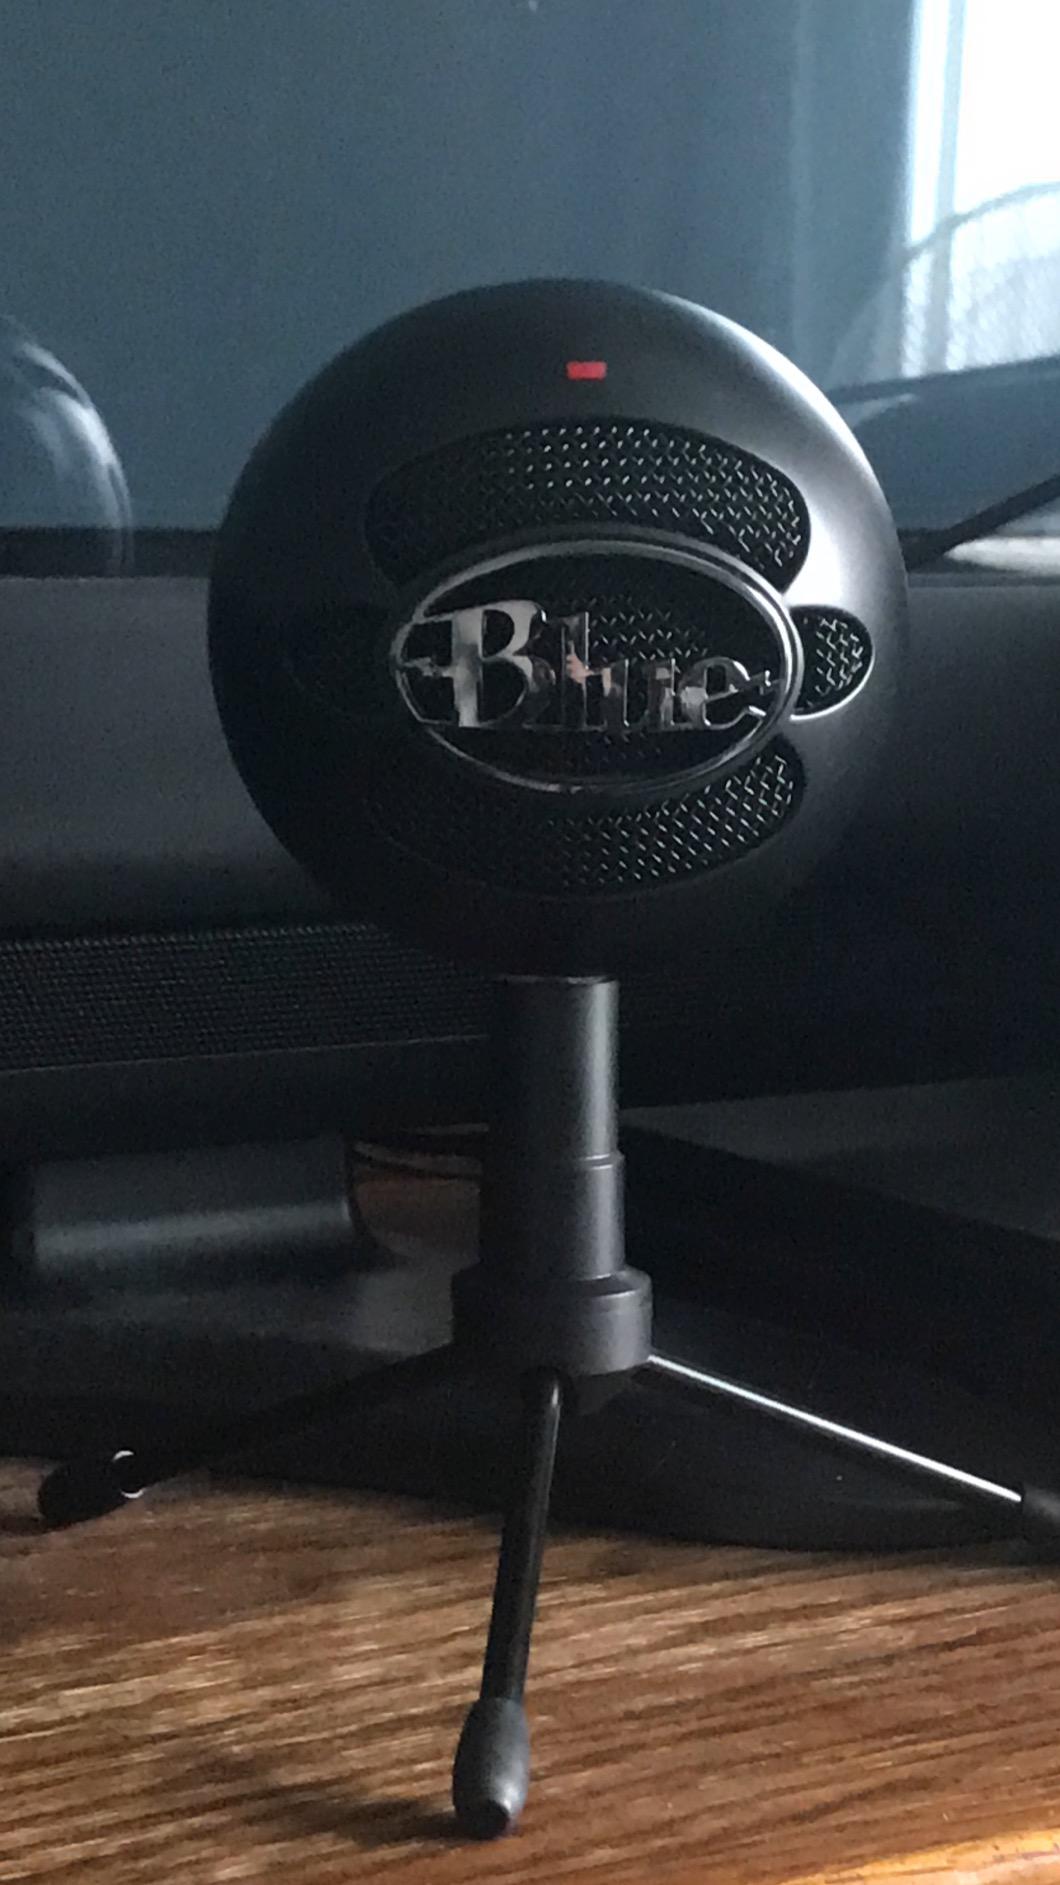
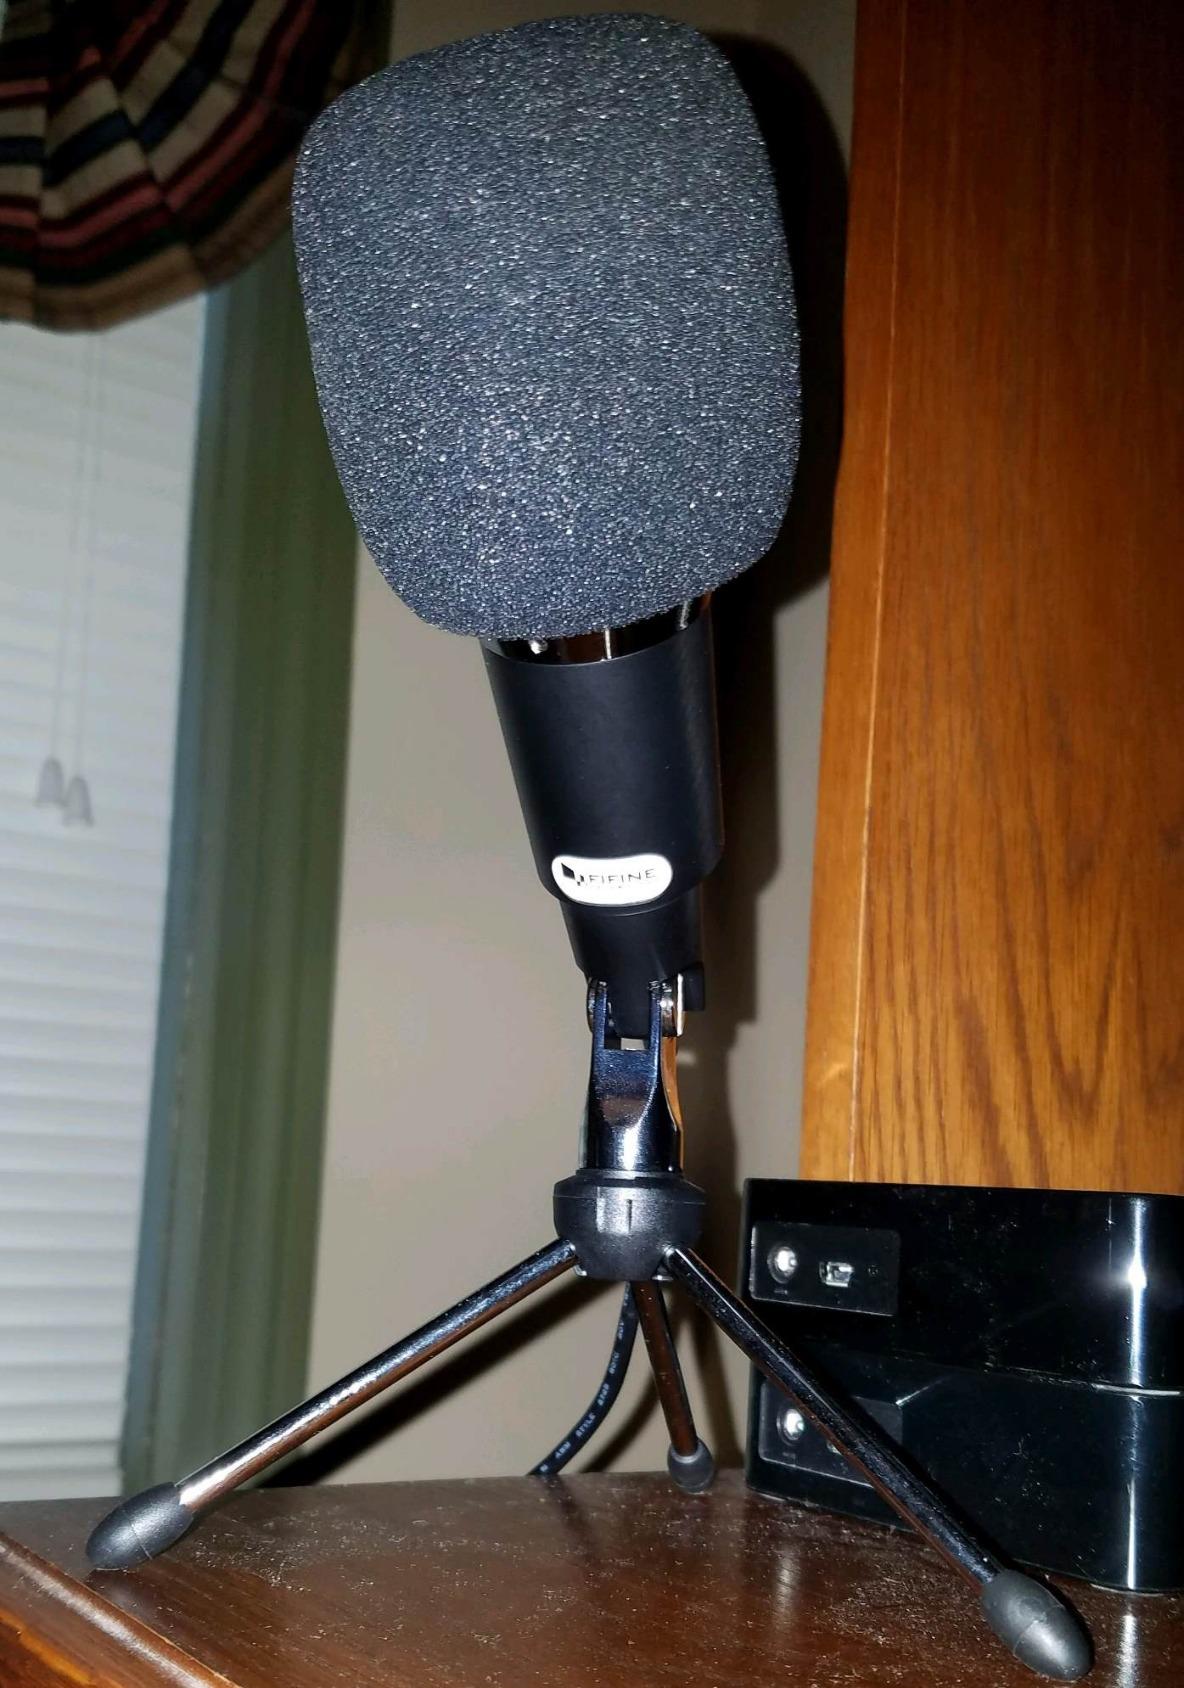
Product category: microphone
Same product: no